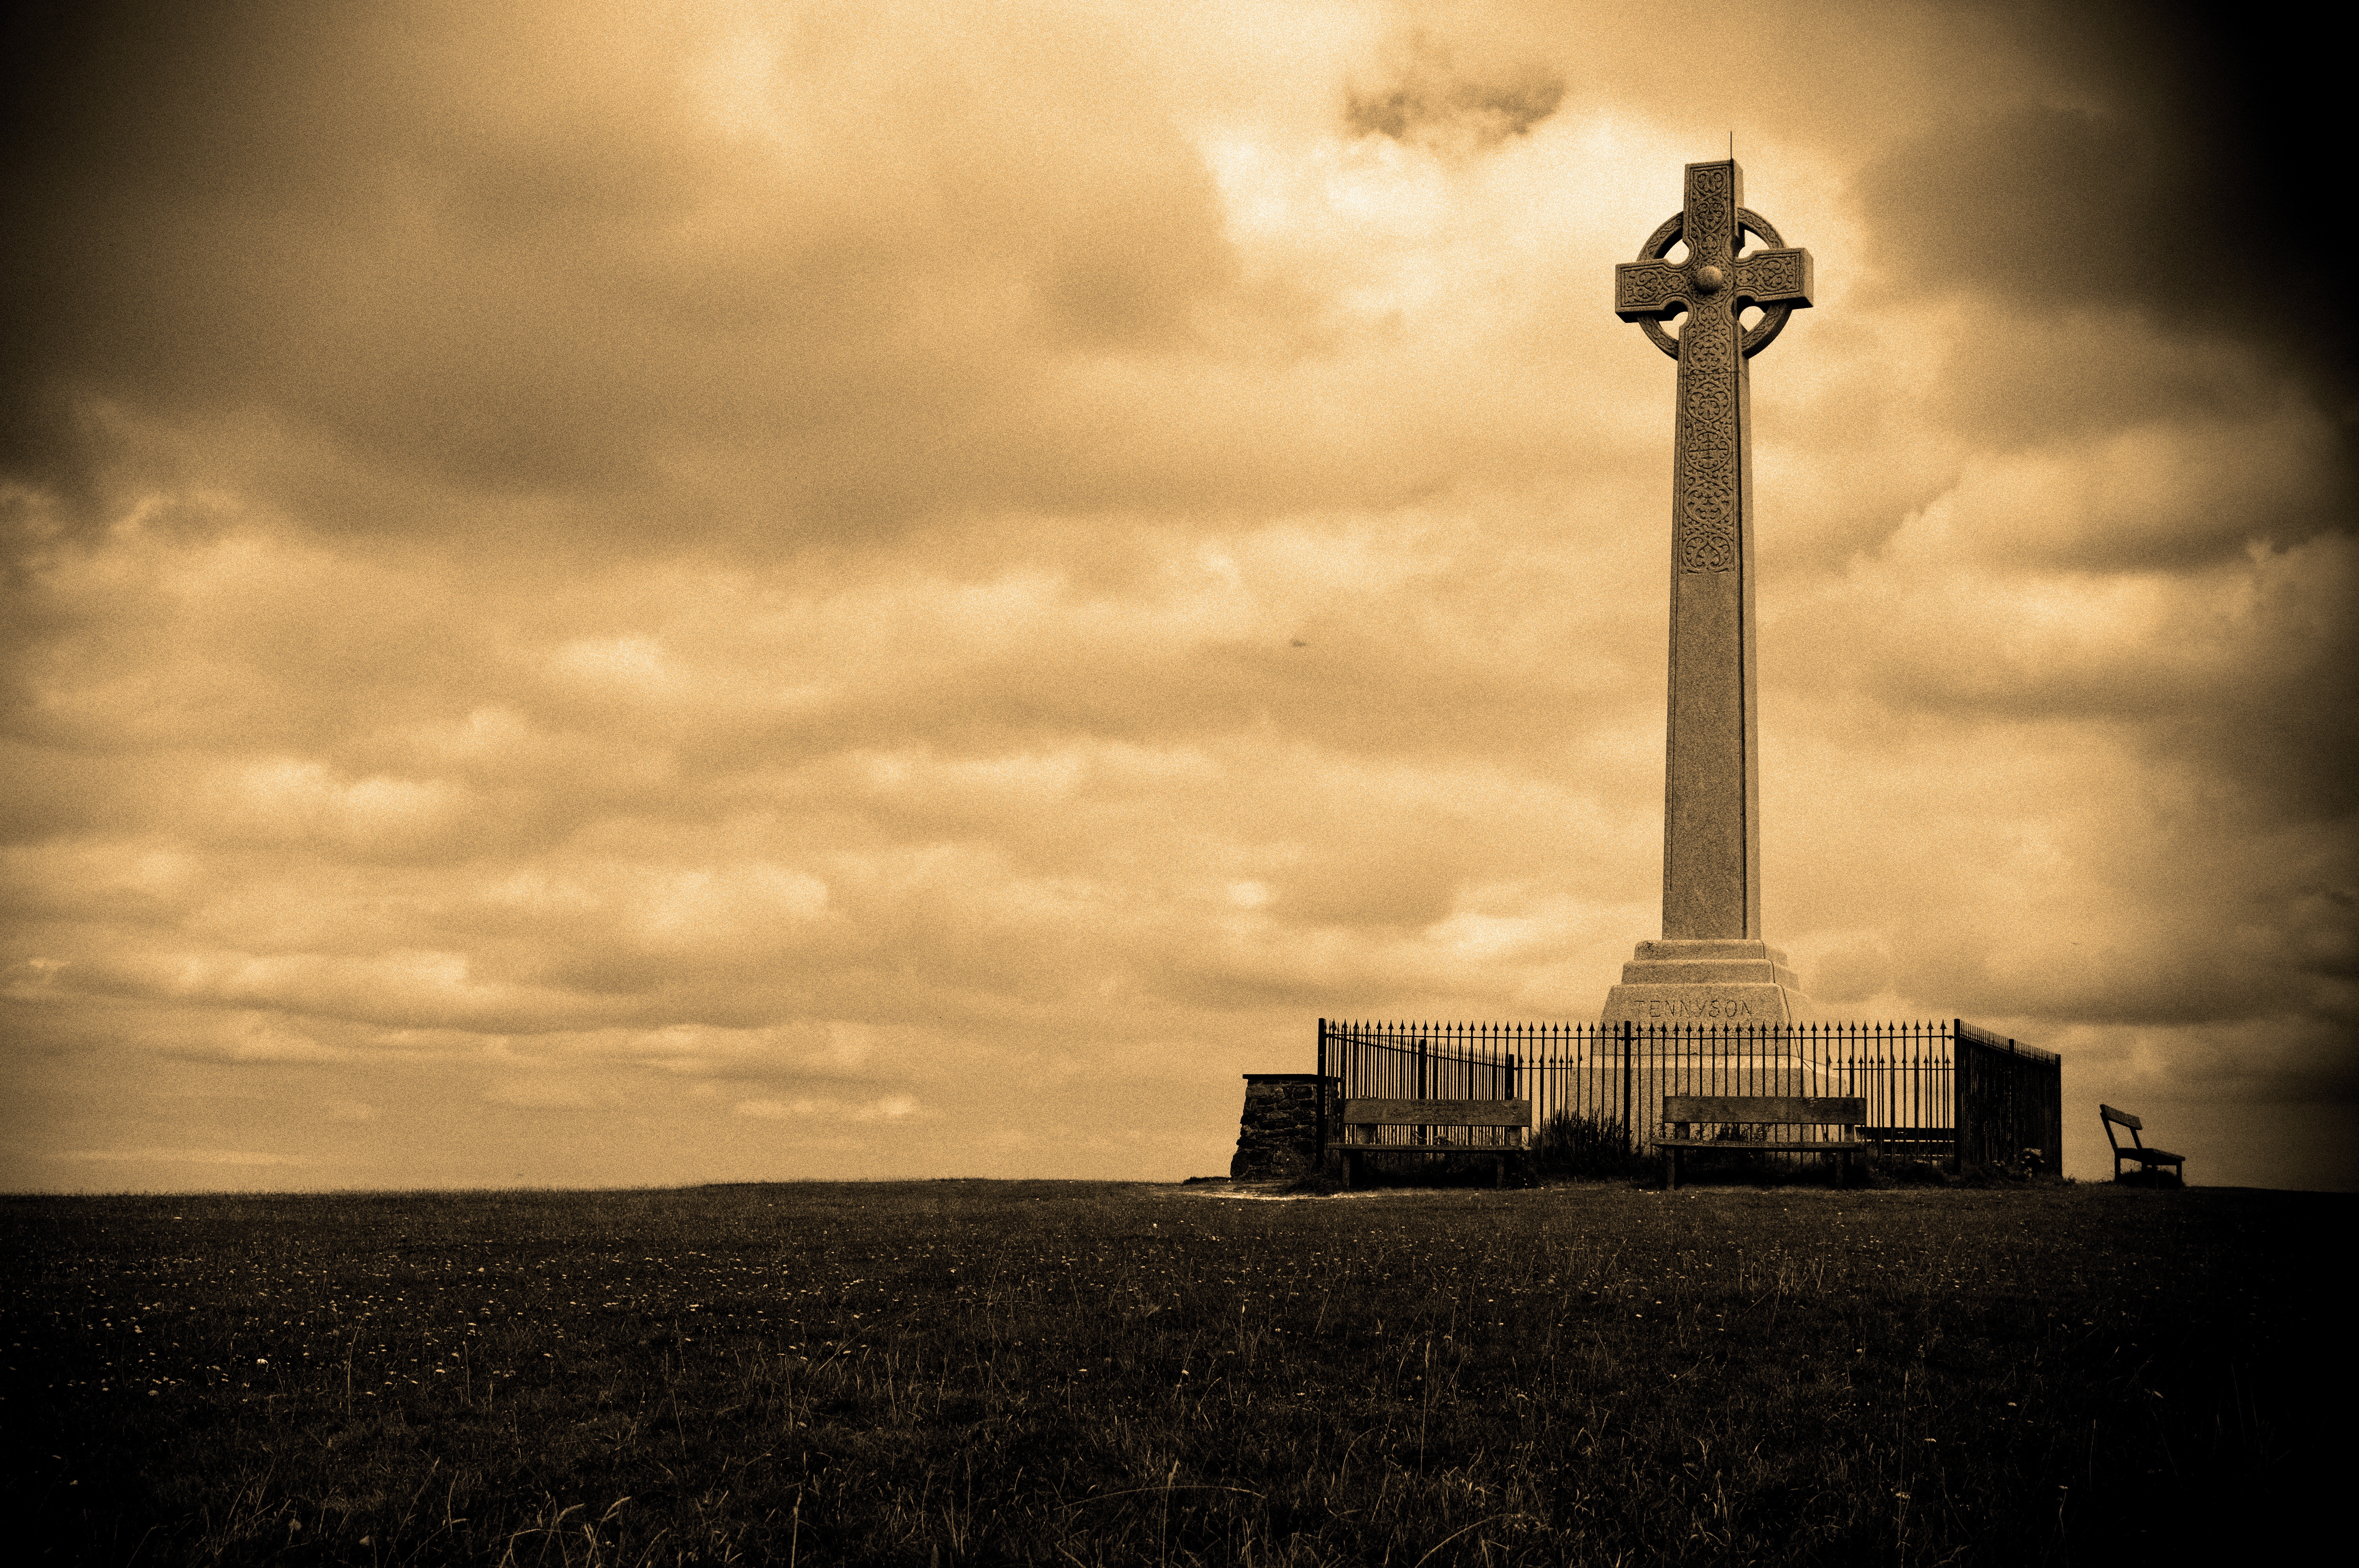
horizon, silhouette, light, cloud, black and white, sky, sunset, skyline, night, sunlight, morning, hill, moody, dawn, monument, cityscape, dark, dusk, statue, evening, decoration, reflection, tower, peaceful, religion, landmark, darkness, rest, cross, cemetery, monochrome, lonely, sad, sculpture, sepia, forlorn, vignette, hope, christianity, tennyson, celtic, belief, symbolical, isle of wight, meteorological phenomenon, monochrome photography, atmospheric phenomenon